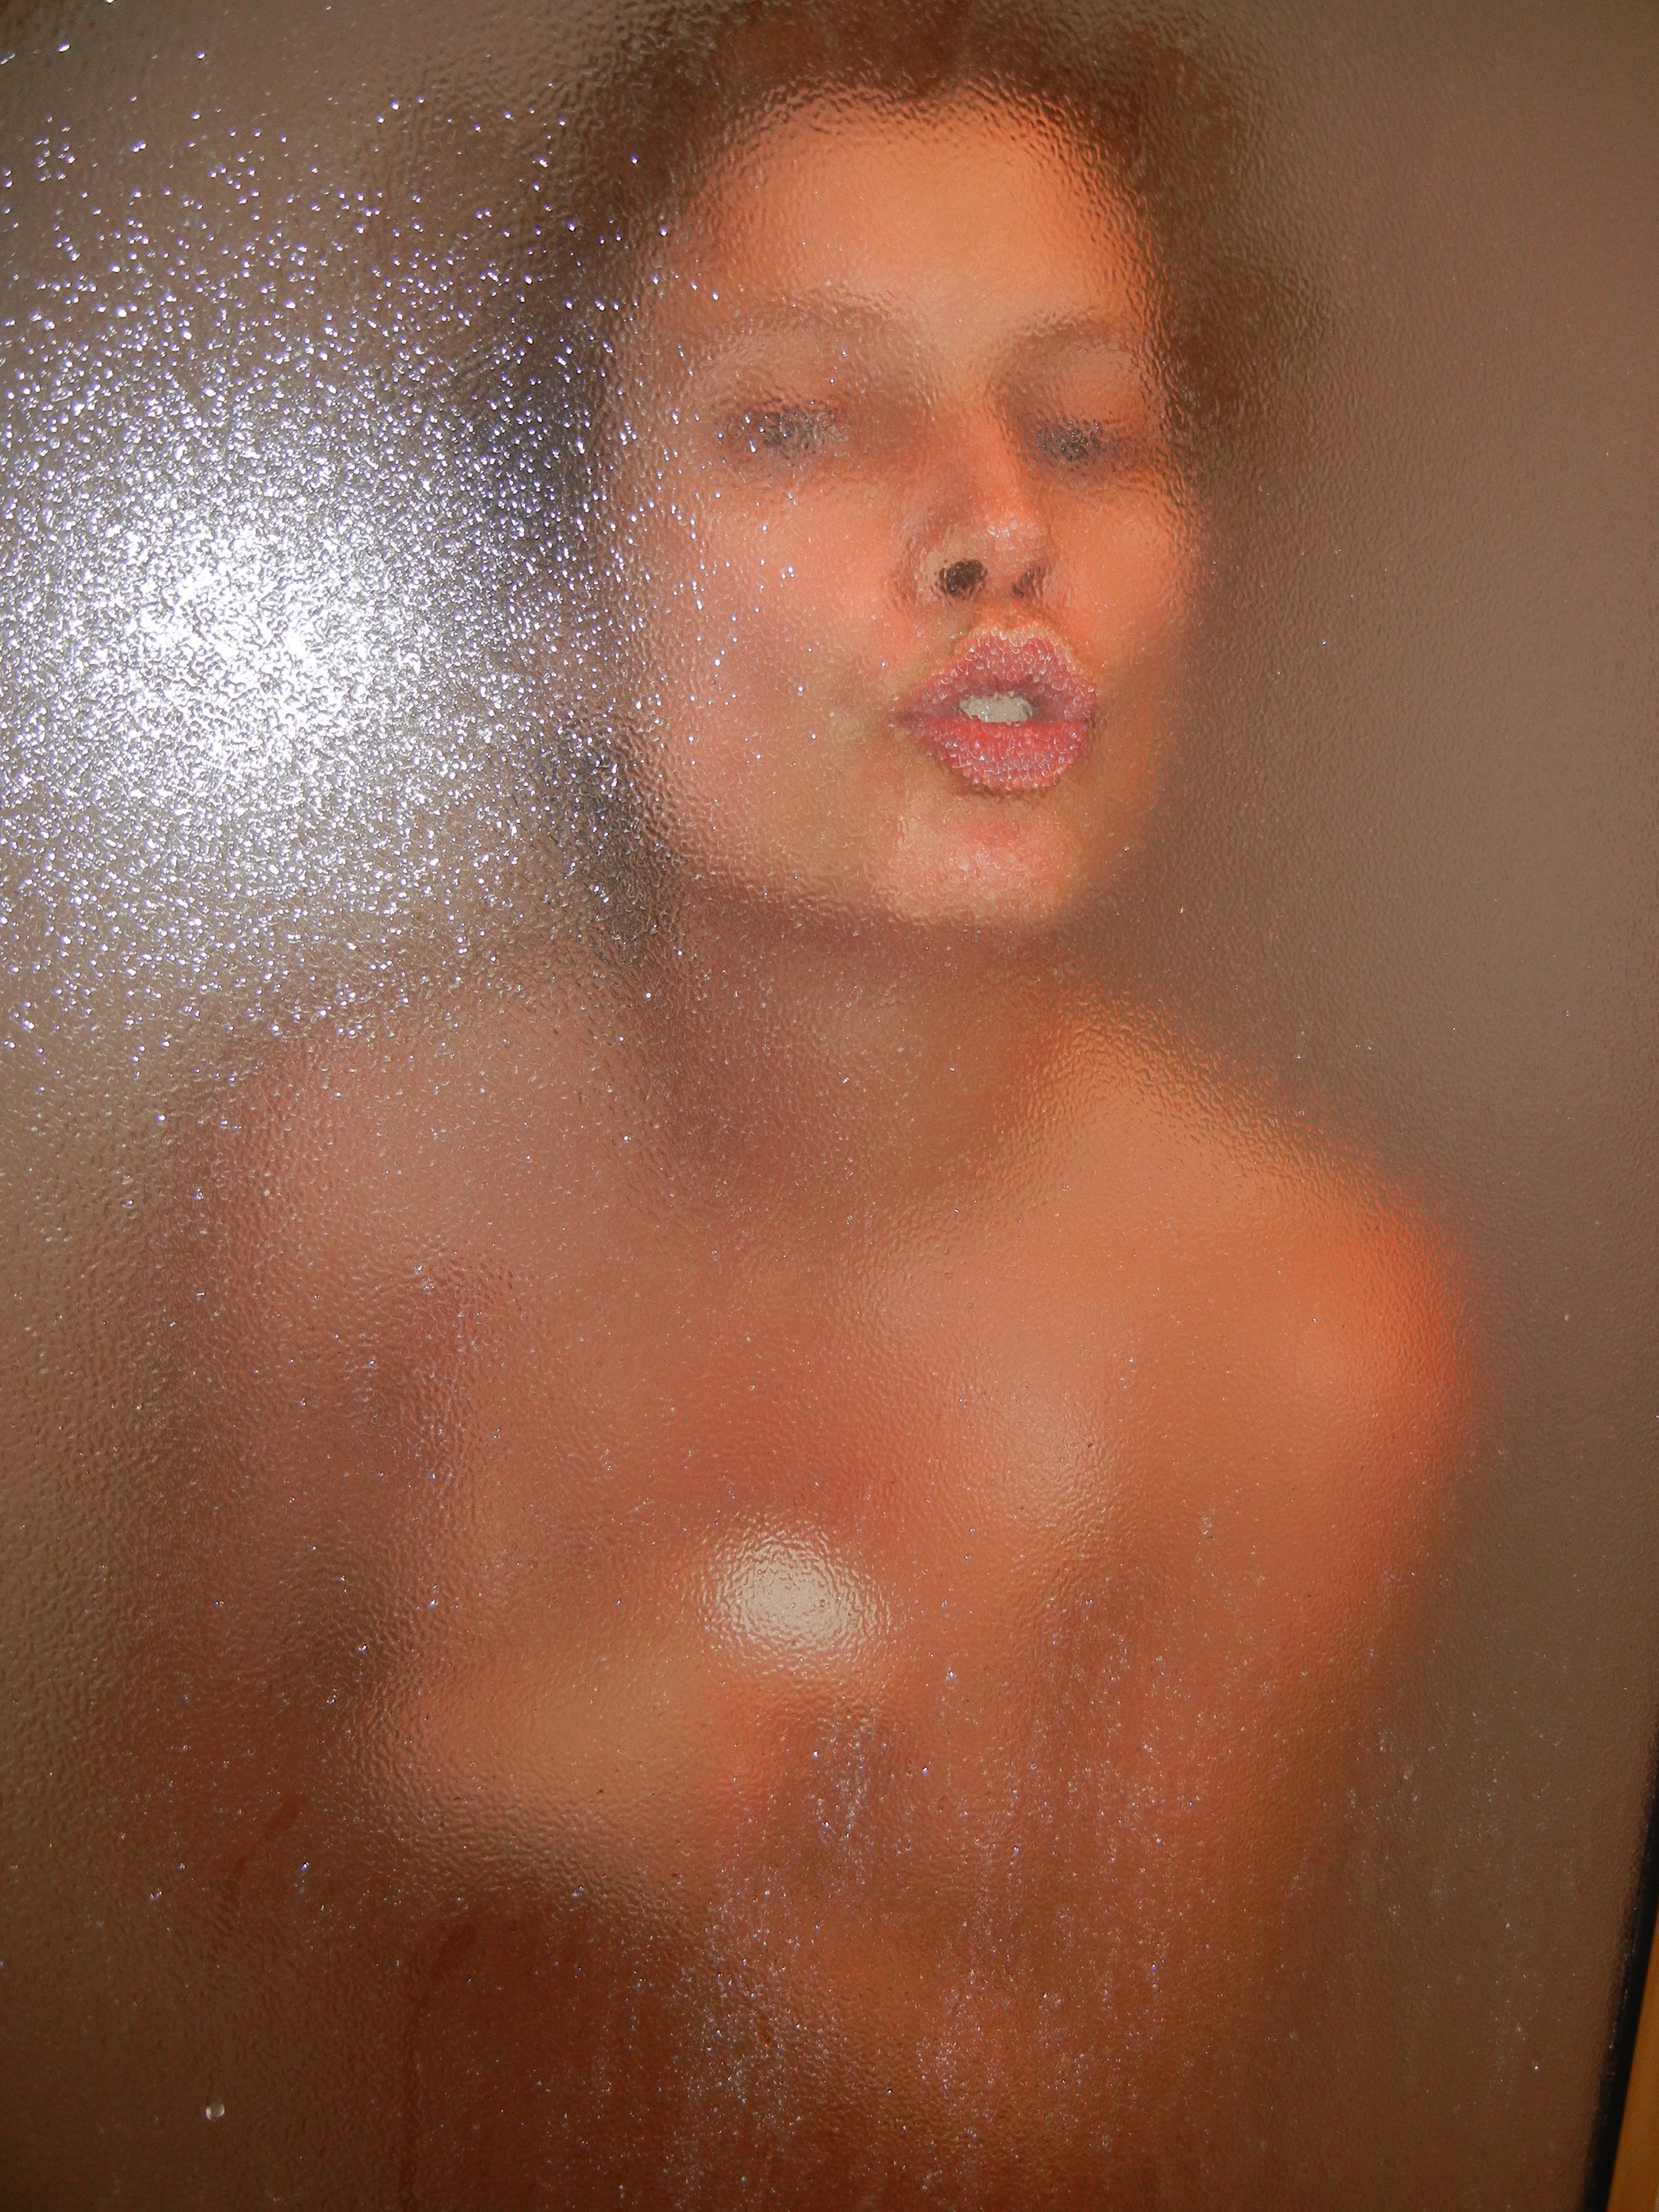
man, person, girl, woman, hair, photography, male, portrait, model, color, kiss, lip, muscle, mouth, close up, human body, face, nose, eye, hot, head, photograph, skin, lips, beauty, sexy, image, organ, naked, shower, erotic, facial hair, art model